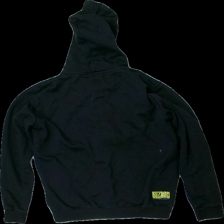
View: back
Type: Hoodie
Category: Men
Brand: Not in the list
Brand text on label: blizzard
Colors: Black, Red, Green
Material: 50% polyester 50% cotton
Pattern: Other
Cut: Regular
Season: All
Damage location: middle center
Damage 2 location: middle right
Price range: <50
Recommended usage: Export
Description: svart hoodie med dragkedja och symbol på, mycket nopprig